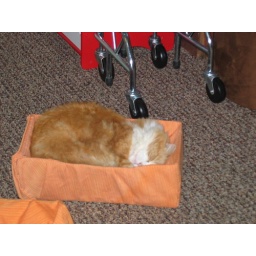
Books sleeping in the baby bed